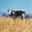
Label: cattle